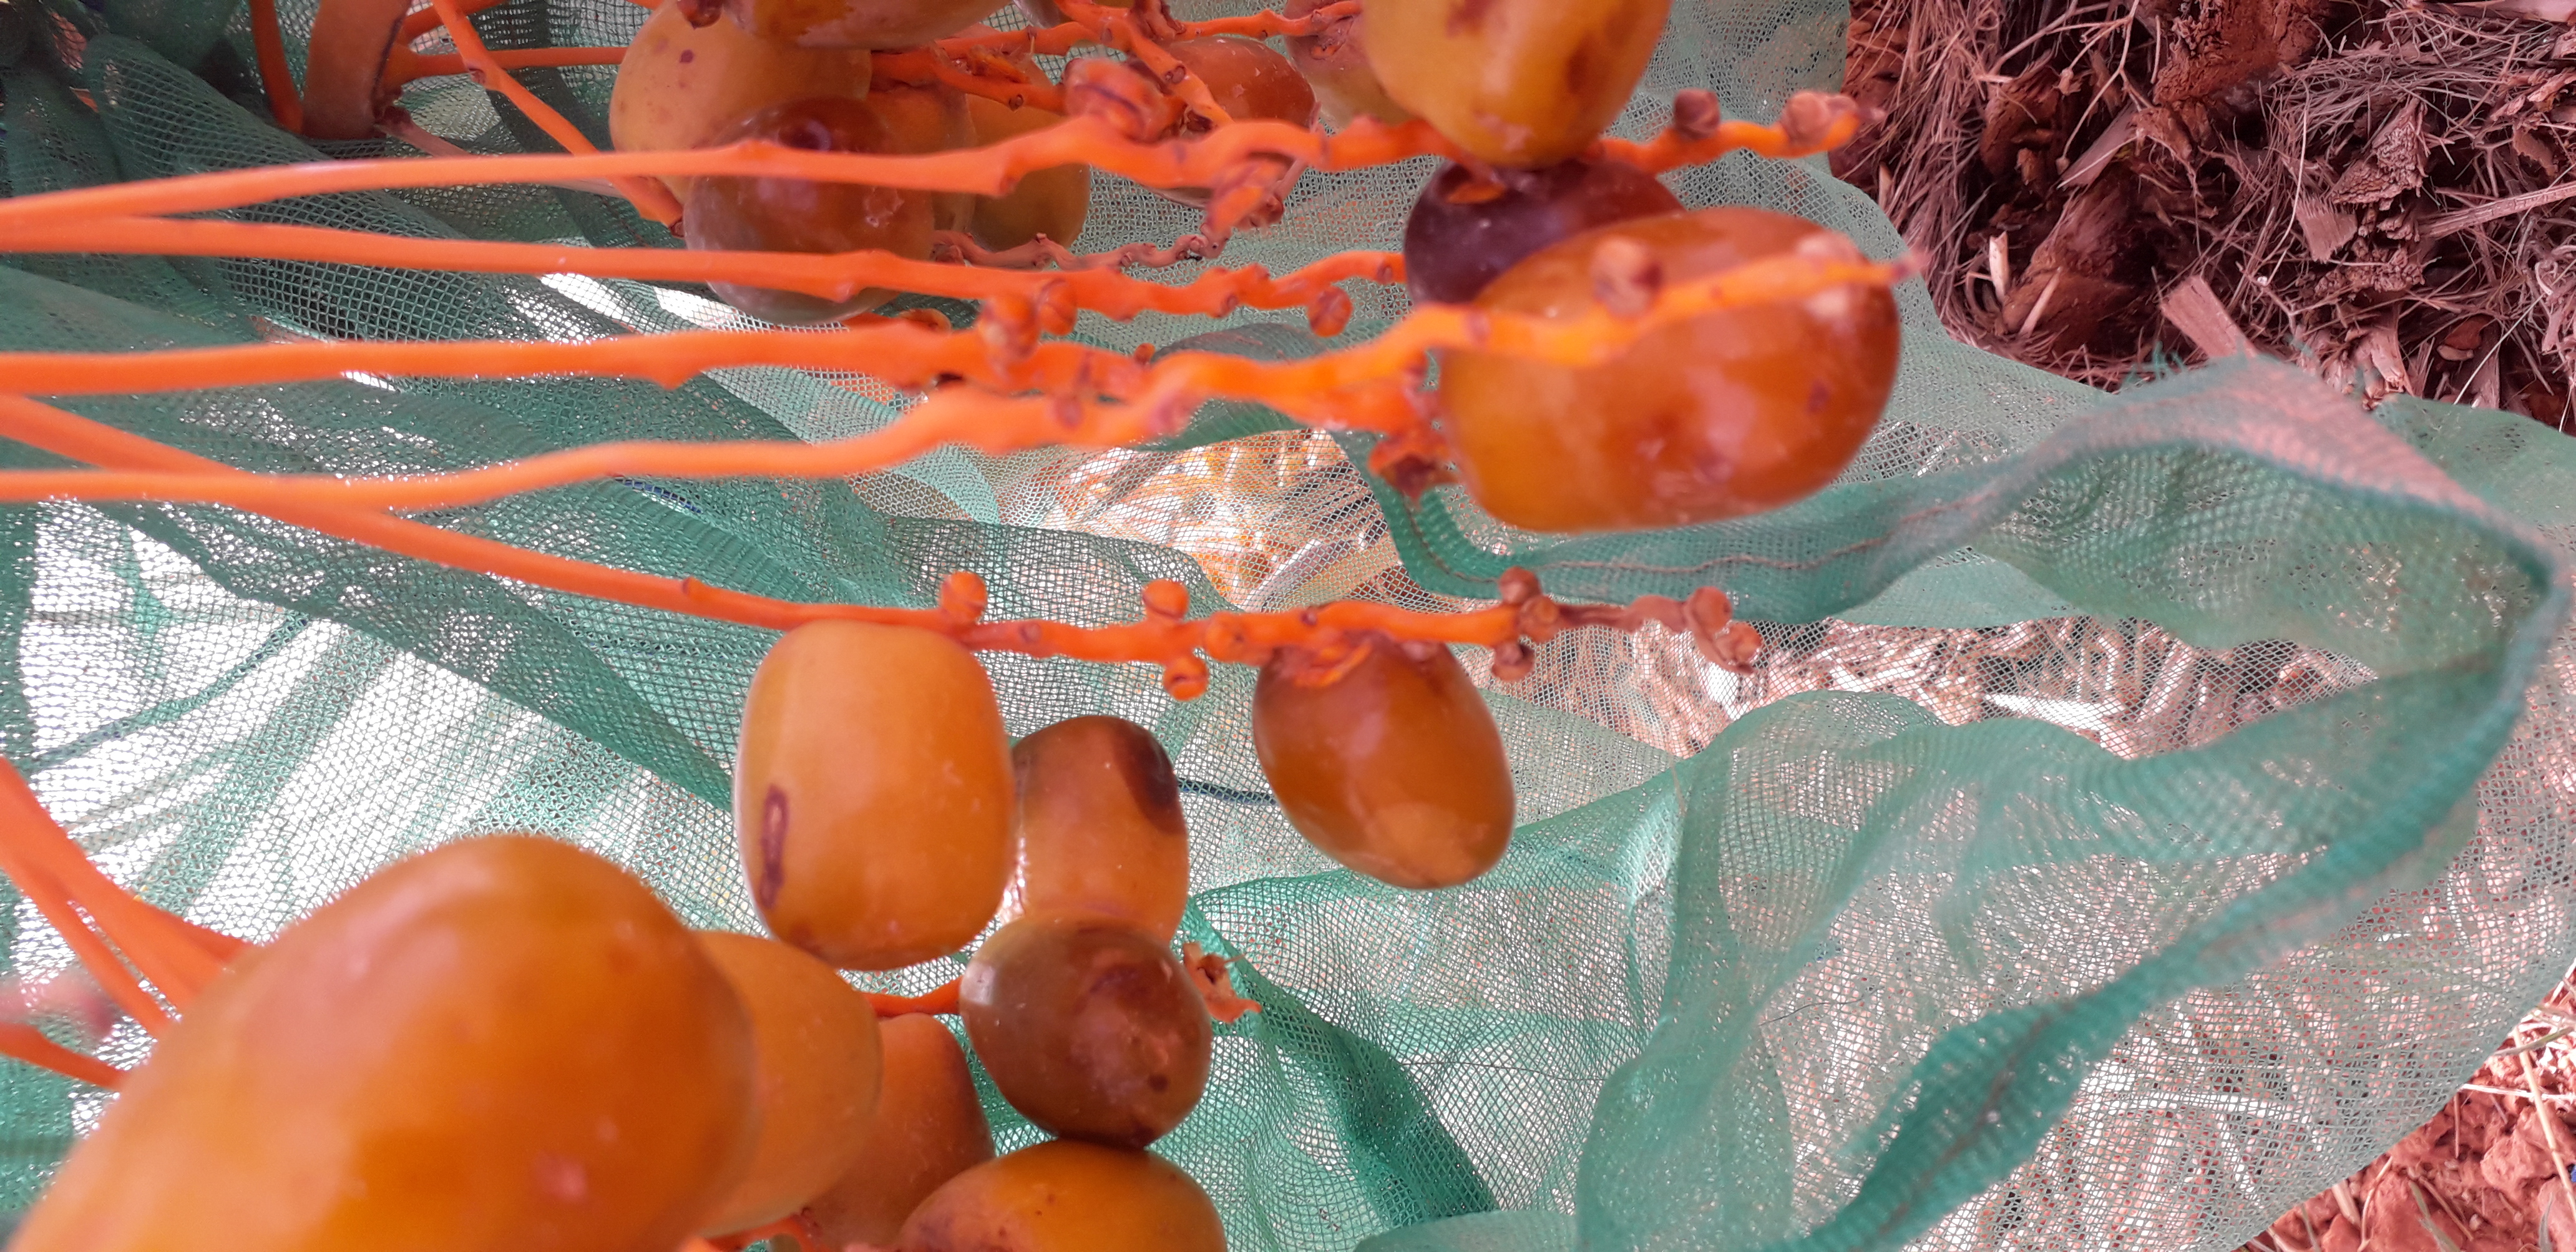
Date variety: Boufagous